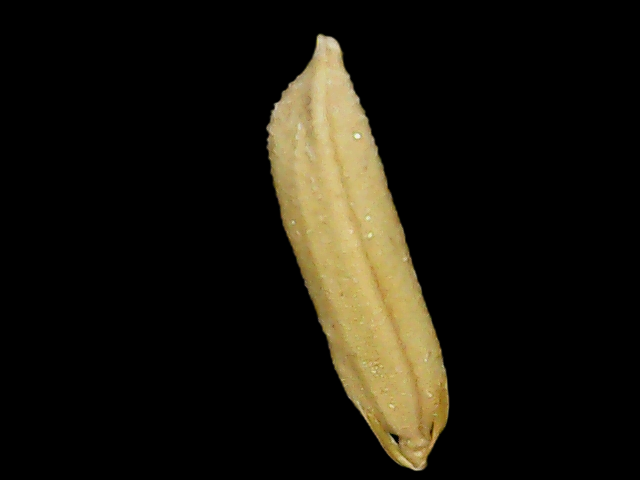
Rice variety: Binadhan19